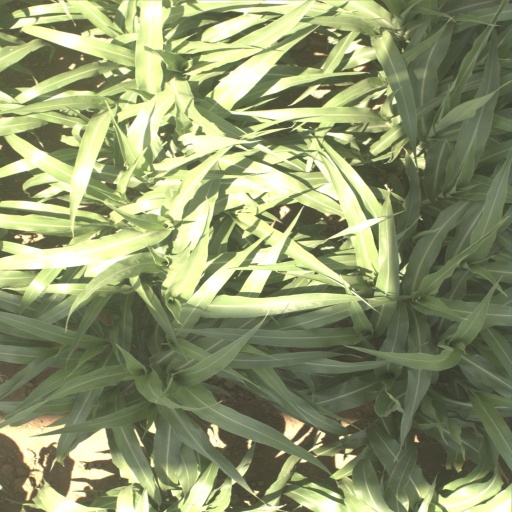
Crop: sorghum